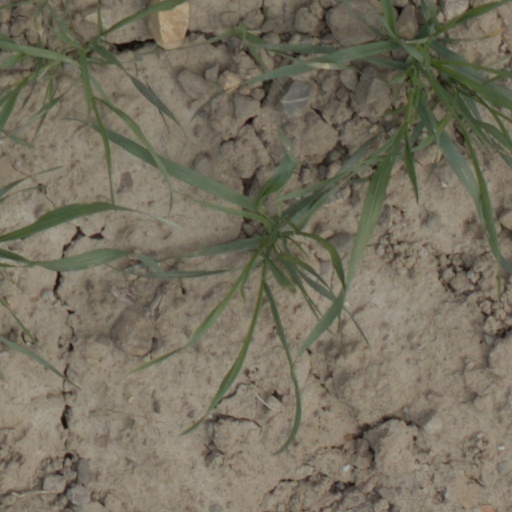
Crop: wheat